Hümmling

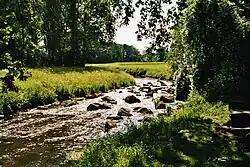
The Mittelradde, one of the rivers in the Hümmling

The Hümmling ("Homelinghen", from "hömil" = small stone) is a ground moraine landscape, up to , in the Emsland region on the North German Plain in the western part of the German state of Lower Saxony.